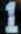
Number: 1